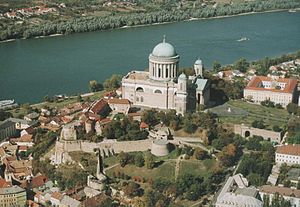
Ungarn / Geografi / Klima
Ungarn [ˈåŋˌgα'n] er en centraleuropæisk indlandsstat. Den er beliggende på den Pannoniske Slette og grænser til Slovakiet mod nord, Ukraine og Rumænien mod øst, Serbien og Kroatien mod syd, Slovenien mod sydvest og Østrig mod vest. Landets hovedstad og største by er Budapest. Ungarn er medlem af den Europæiske Union, NATO, OECD, Visegrád-gruppen og Schengen-samarbejdet. Det officielle sprog er ungarsk, der er det mest udbredte ikke-indoeuropæiske sprog i Europa.